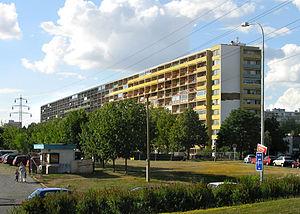
Střížkov est un quartier pragois situé dans le nord de la capitale tchèque, appartenant à l'arrondissement de Prague 8, d'une superficie de 203,0 hectares est un quartier de Prague. En 2018, la population était de 14 891 habitants.